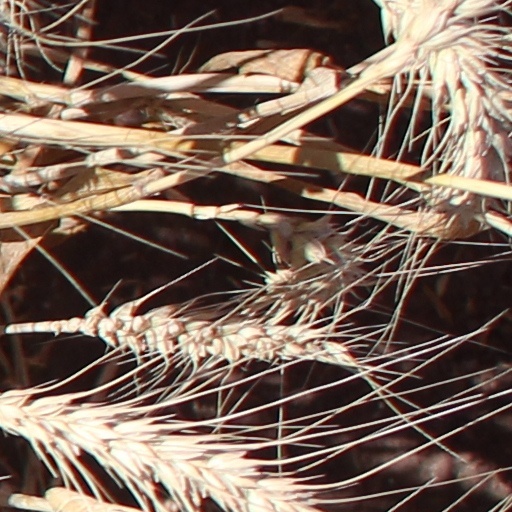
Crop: wheat